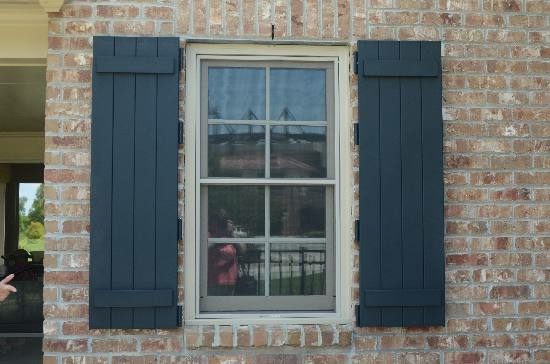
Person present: No